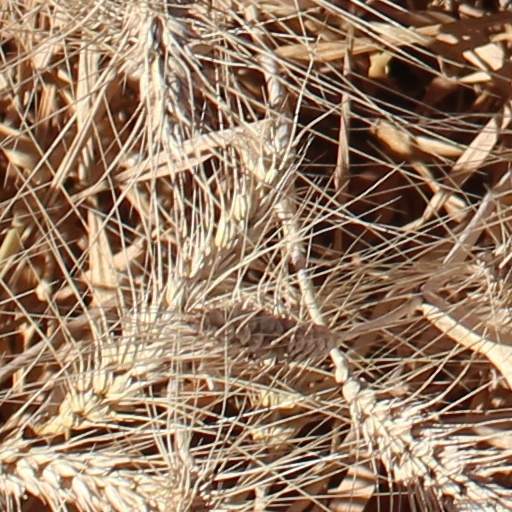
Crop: wheat